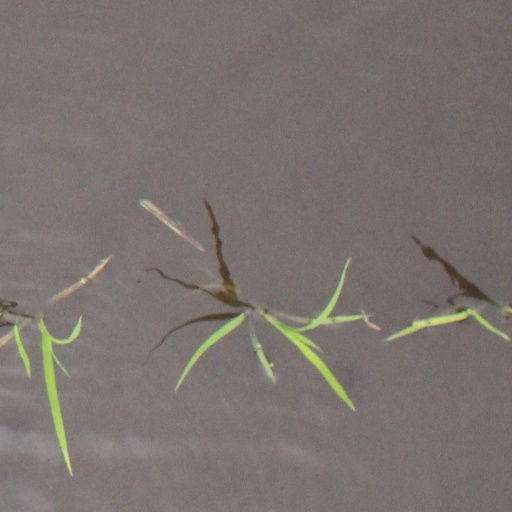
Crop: rice